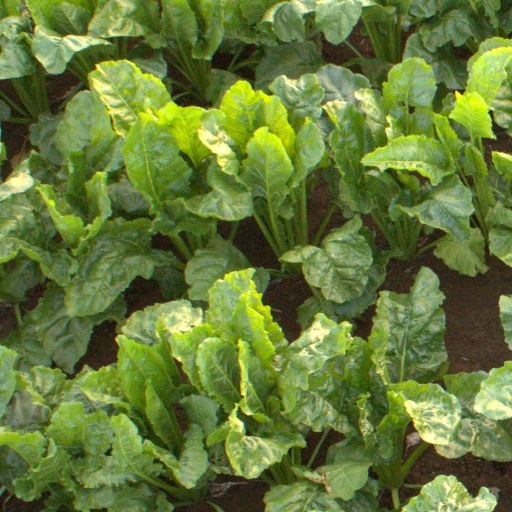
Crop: sugar beet